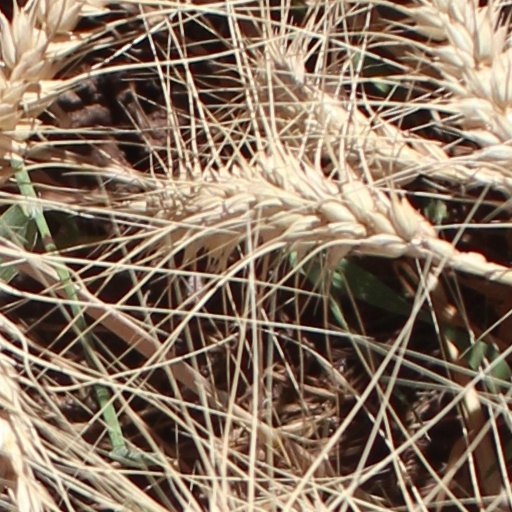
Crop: wheat